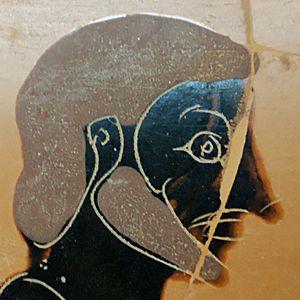
Tête d'homme, détail de la face B d'une amphore à col attique à figures noires, vers 525-520 av. J.-C.